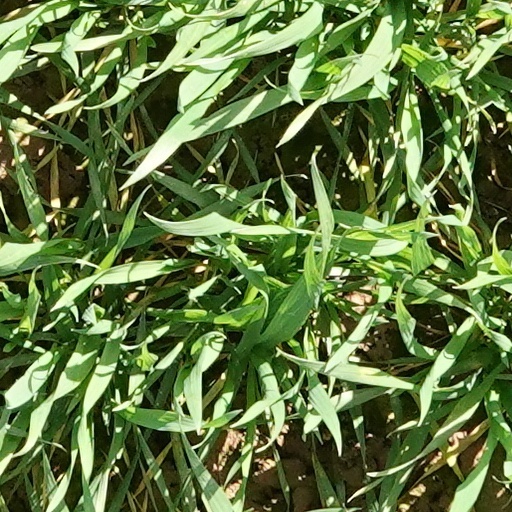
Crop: wheat